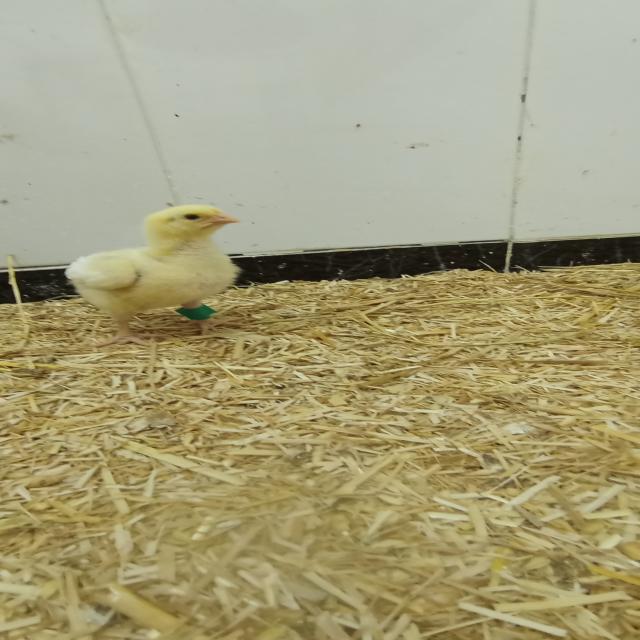
Weight: 221 g